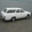
Label: automobile